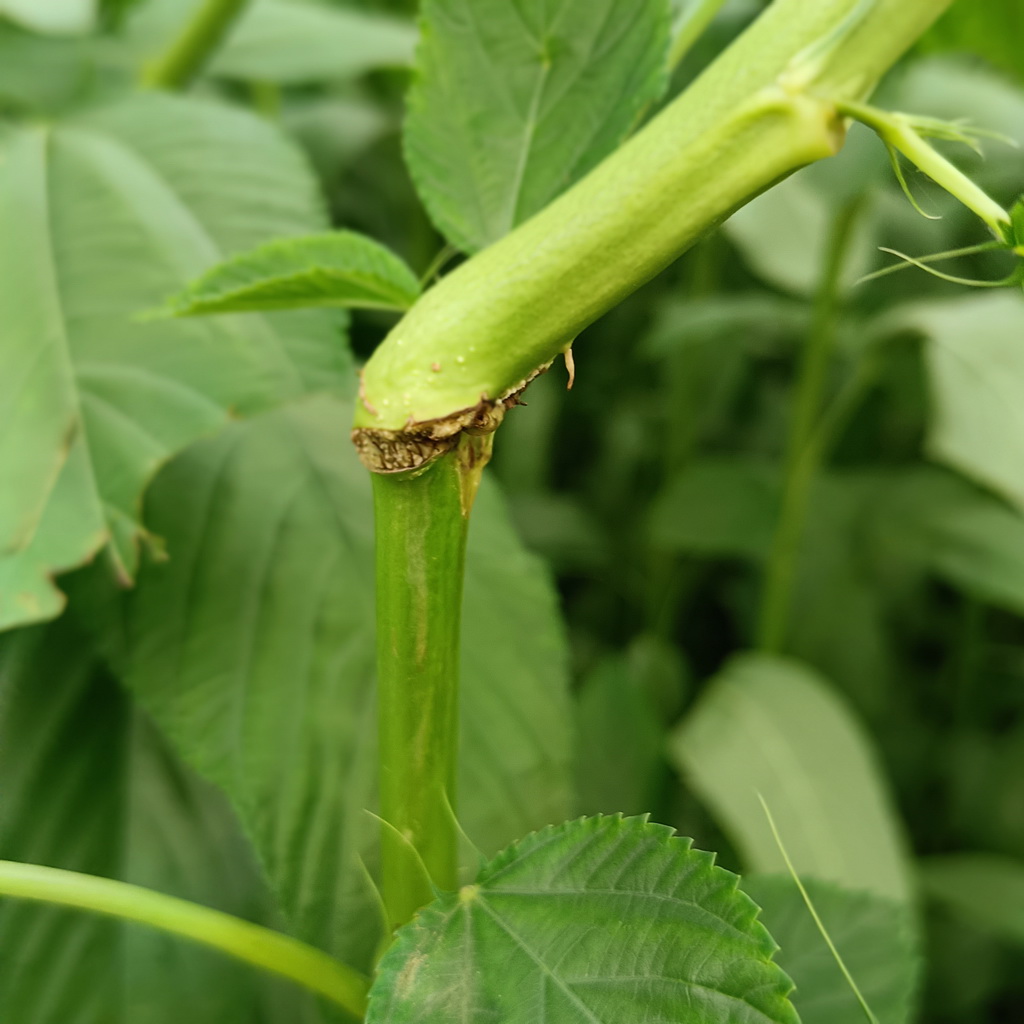
Label: Stem Soft Rot